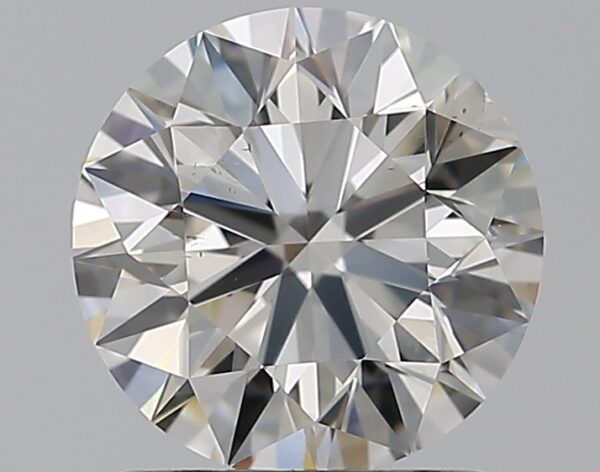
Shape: round
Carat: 1.2
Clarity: VS2
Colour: J
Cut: EX
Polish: EX
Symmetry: EX
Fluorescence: M
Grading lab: GIA
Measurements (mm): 6.75 x 6.79 x 4.24